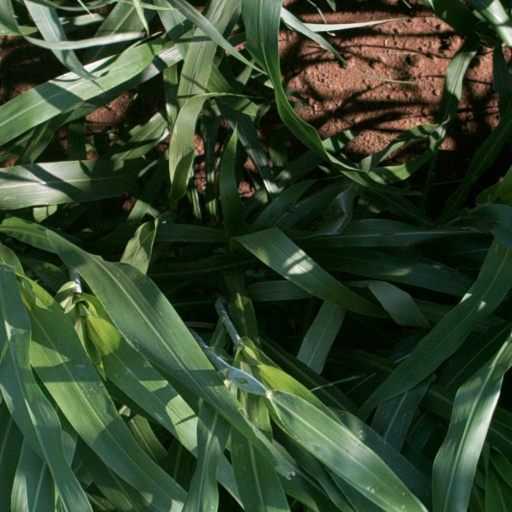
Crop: sorghum